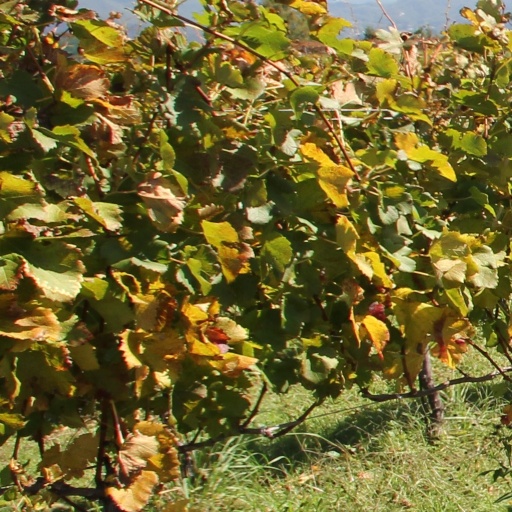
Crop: grape